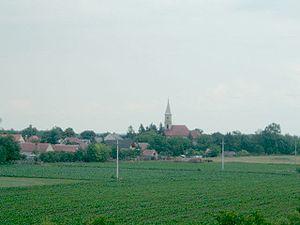
Bozzai est un village de Hongrie, situé dans le département de Vas. Lors du recensement de 2004, il y avait 318 habitants.